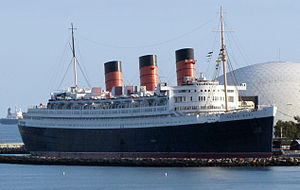
RMS Queen Mary
RMS Queen Mary i Long Beach, Californien (USA), 2011.
RMS Queen Mary var et oceanskib, som i perioden 1936 til 1967 sejlede mellem Southampton i England og New York i U.S.A.